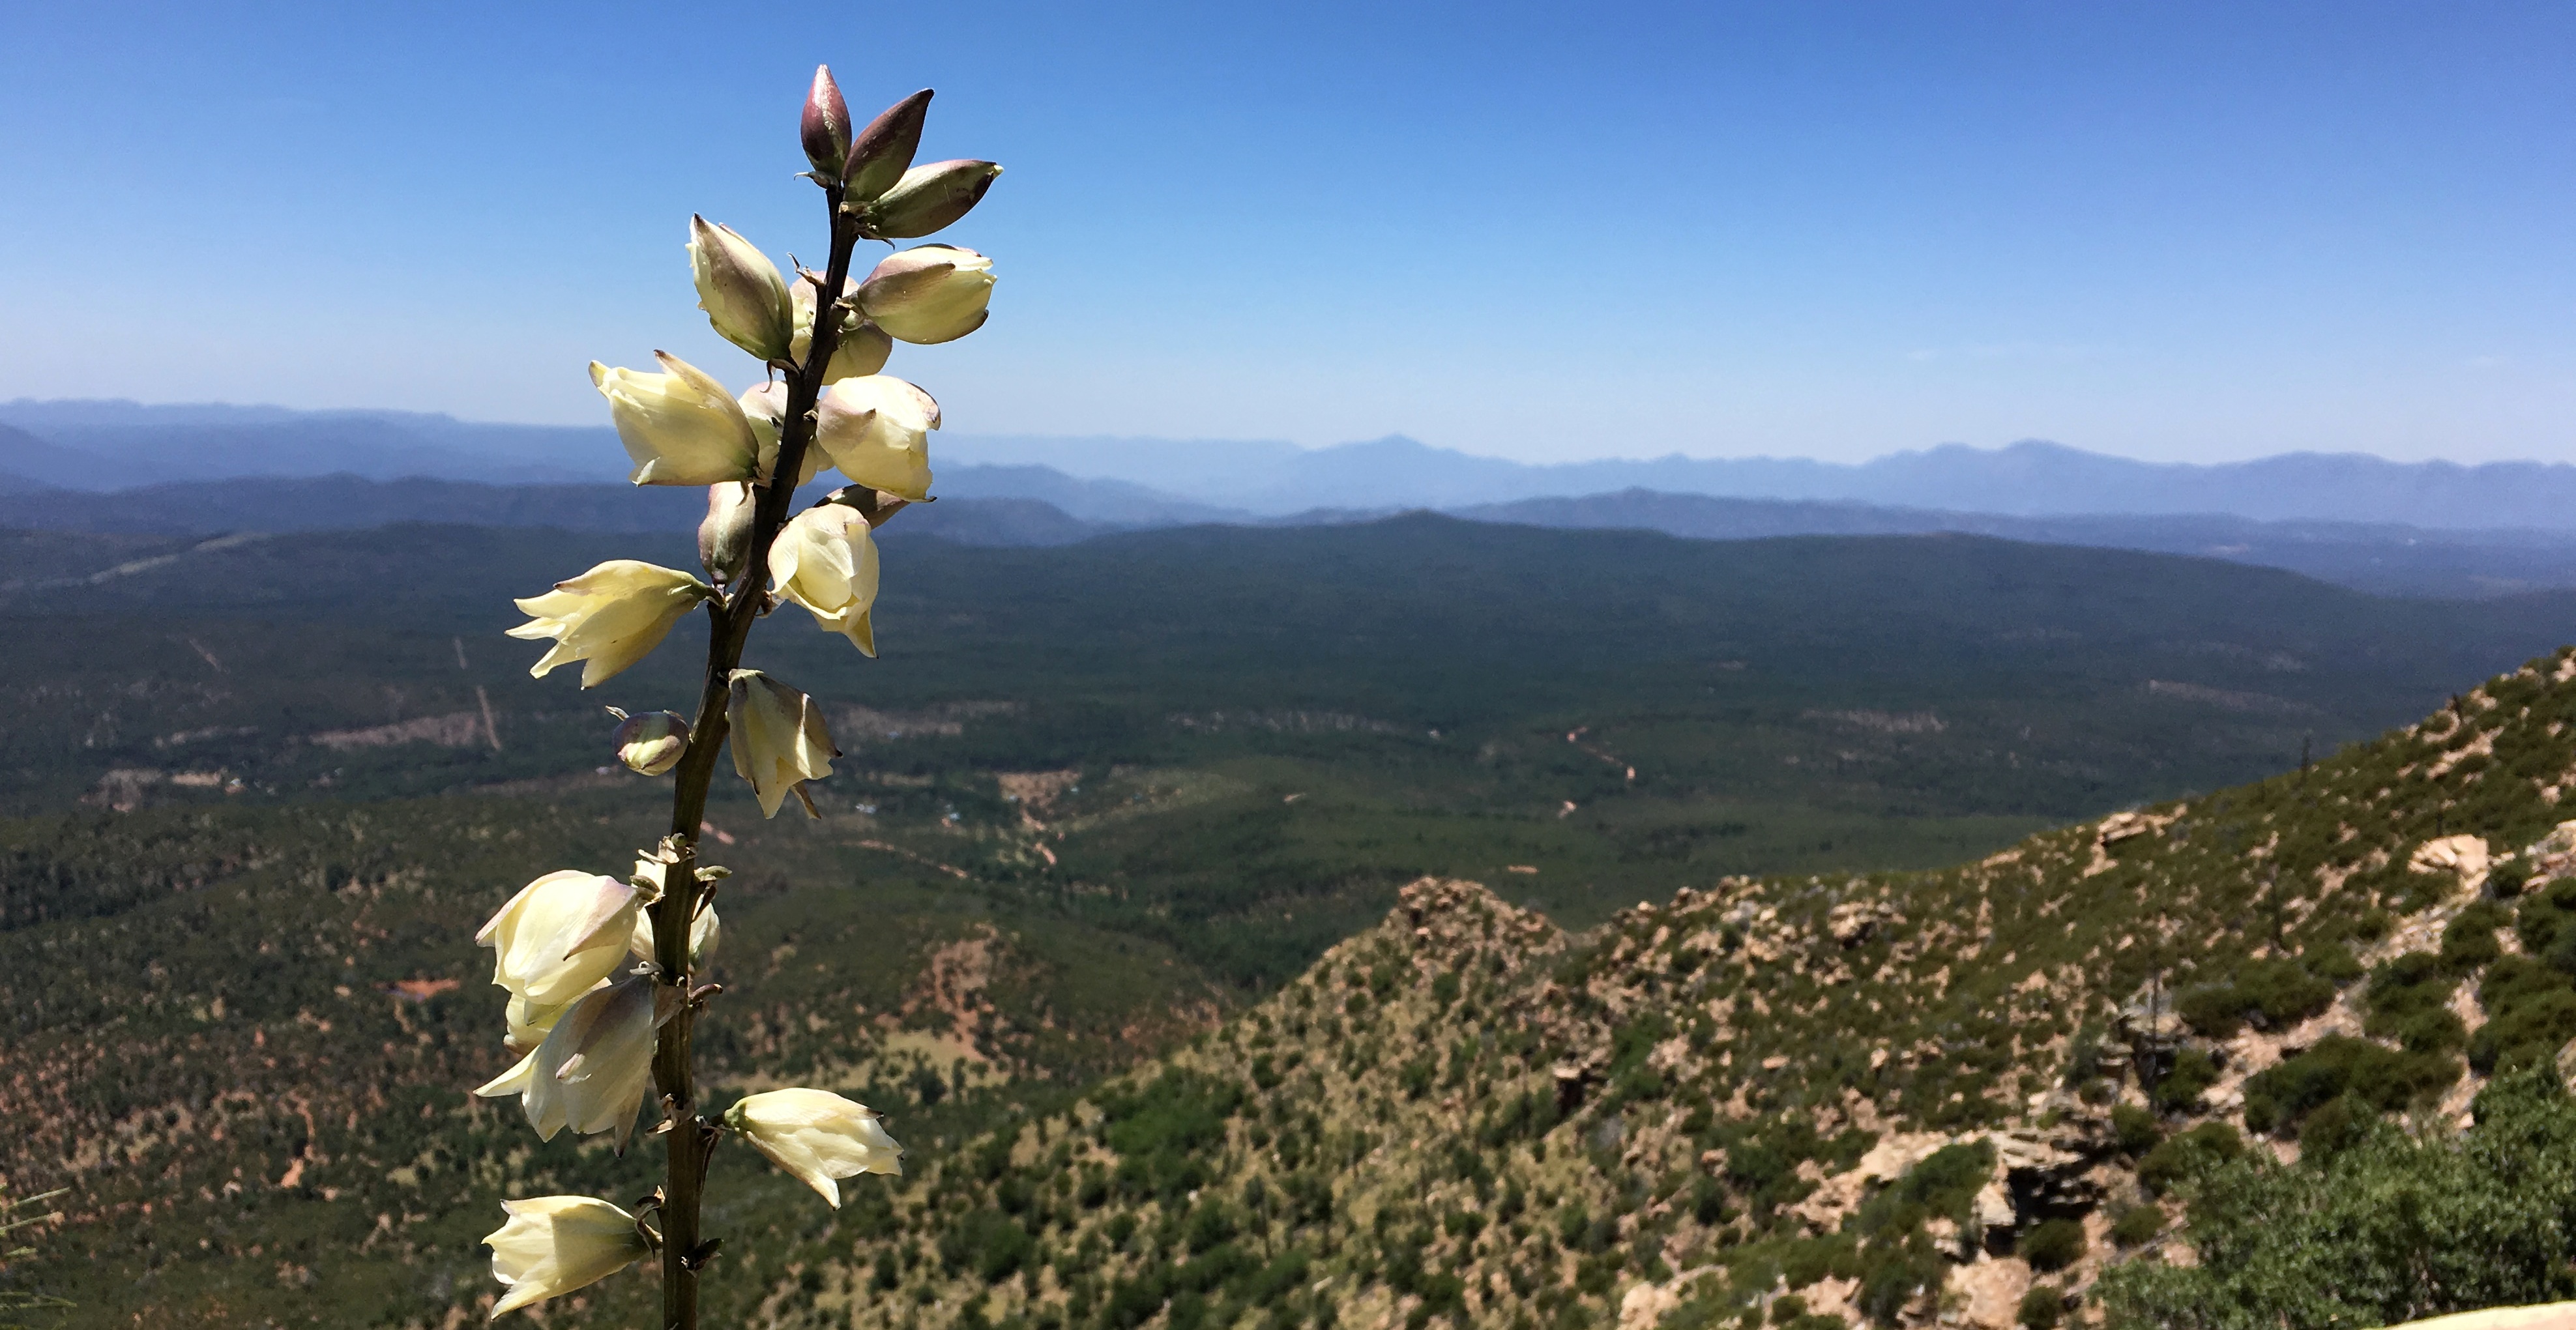
mountain, flower, adventure, valley, mountain range, ridge, summit, plateau, mogollonrim, mountainous landforms